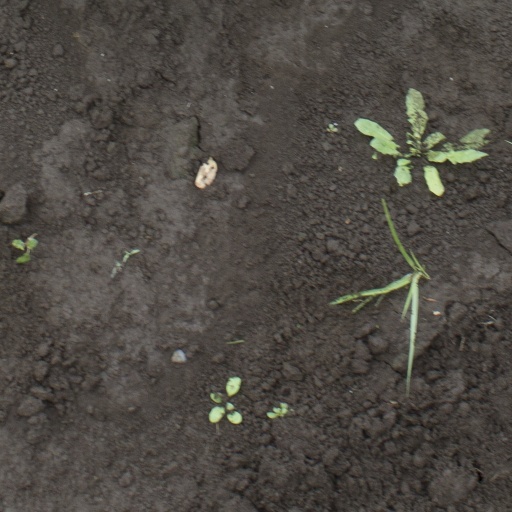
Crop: soybean